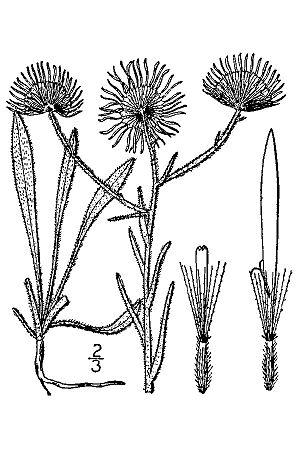
Erigeron divergens est une plante de la famille des Asteraceae, originaire du continent nord-américain.